William J. Fox

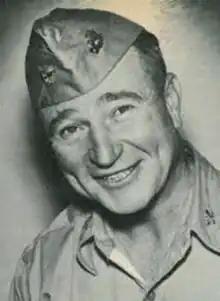
Fox as a colonel 1942–1947

Brigadier General William Joseph Fox (December 23, 1897 – April 11, 1993) was a United States Marine Corps officer and engineer. Fox oversaw the construction various military airfields, including Marine Corps Air Station El Toro in Irvine, California and Henderson Field in Guadalcanal, both of which he commanded. Fox also served as a civil engineer for the Los Angeles County from 1923 to 1955, after which, he moved to Mexico where he became a (a Mexican horse rider). The General William J. Fox Airfield in Lancaster, California is named after him.